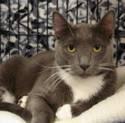
cat